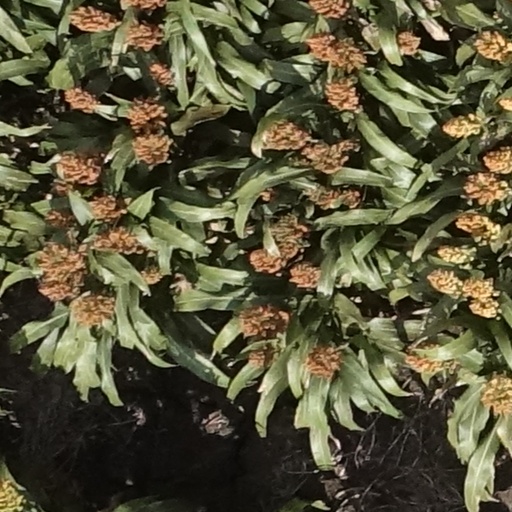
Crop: sorghum